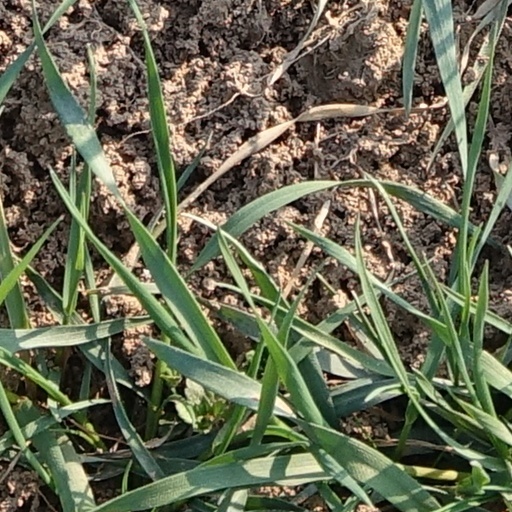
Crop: wheat